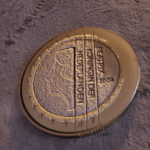
Coin value: 1euro
Country: nl
Edition: 2000